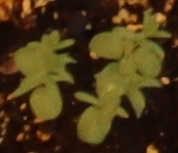
Label: Flax